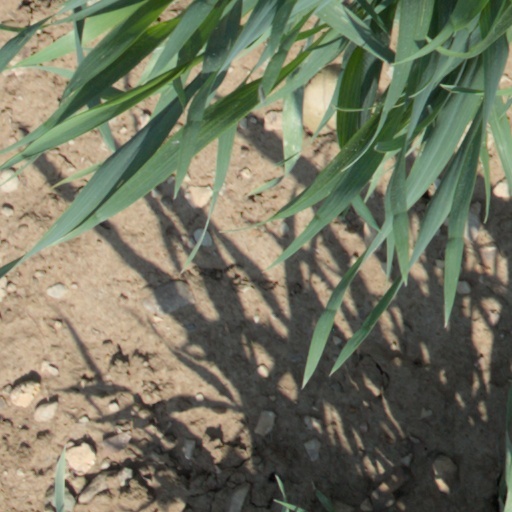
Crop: wheat